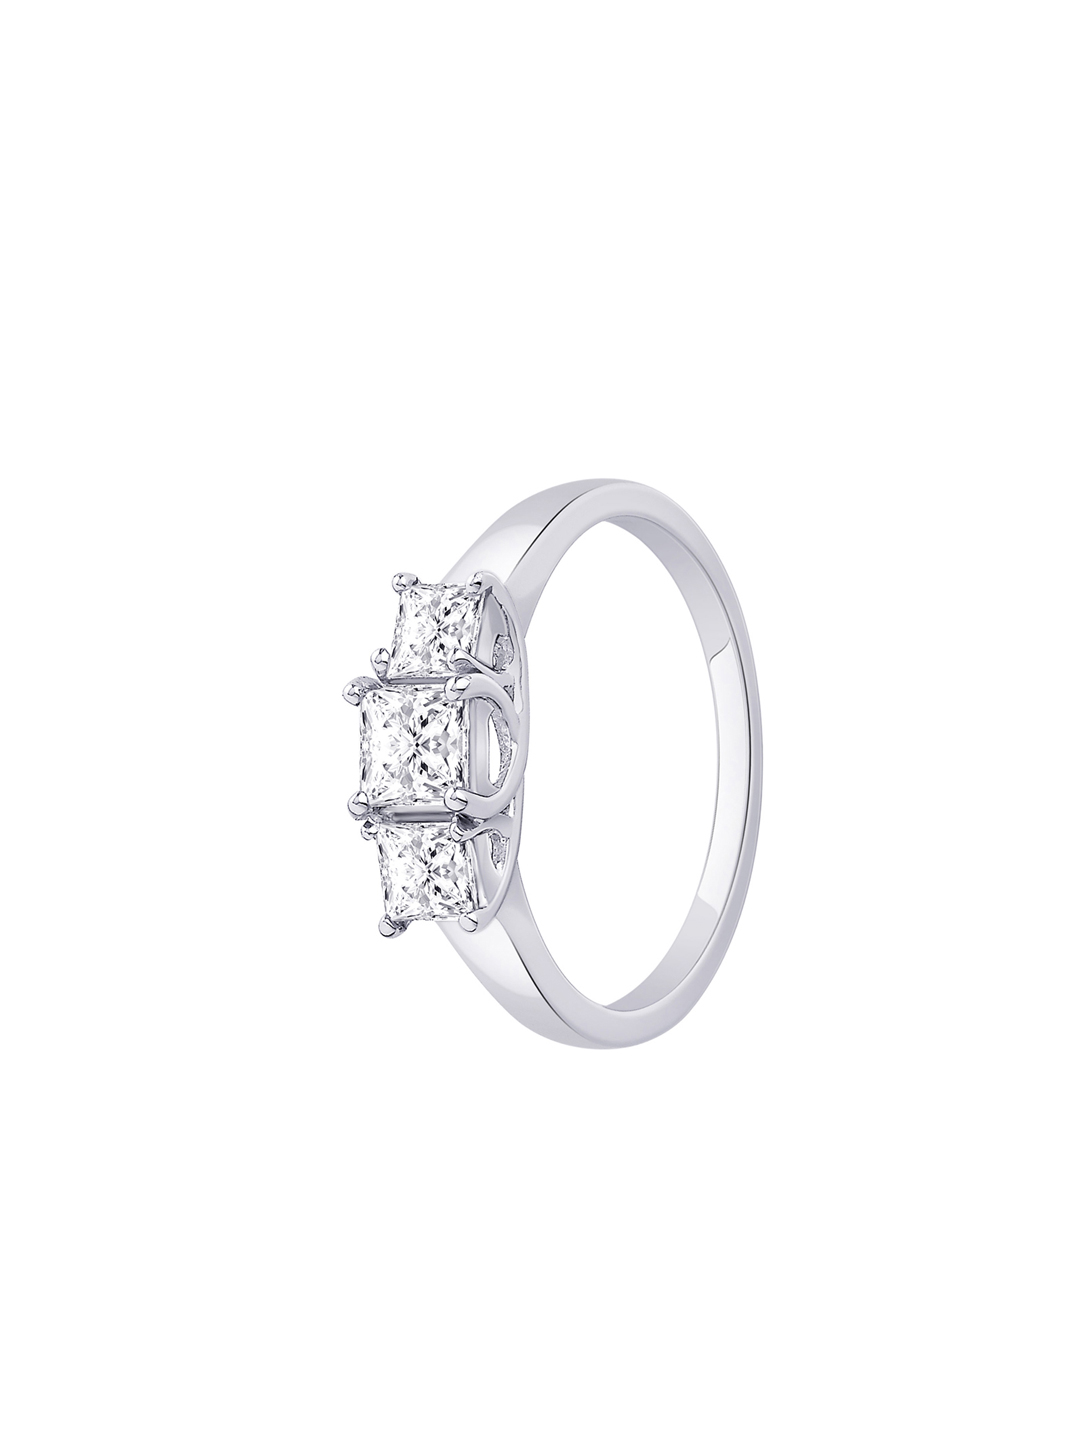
Lucera Women Silver Ring
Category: Accessories / Jewellery / Ring
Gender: Women
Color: Silver
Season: Fall 2012
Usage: Casual